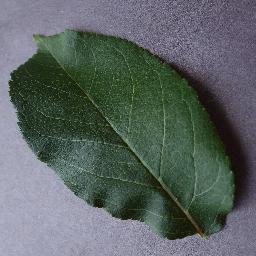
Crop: apple
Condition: healthy